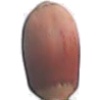
Label: hazelnut